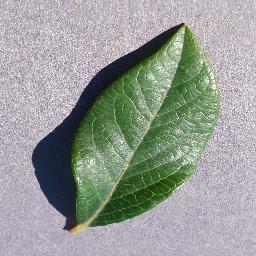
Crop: blueberry
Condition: healthy